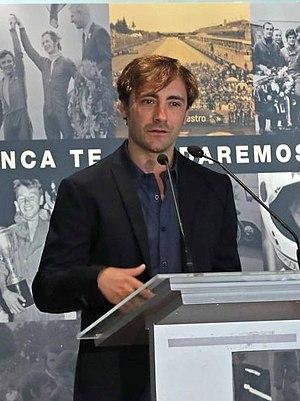
Pablo Nieto, né le 4 juin 1980 à Madrid est un pilote de vitesse moto espagnol qui participe au championnat du monde de vitesse moto dans la catégorie 125 cm3. Il est le fils d'Ángel Nieto.